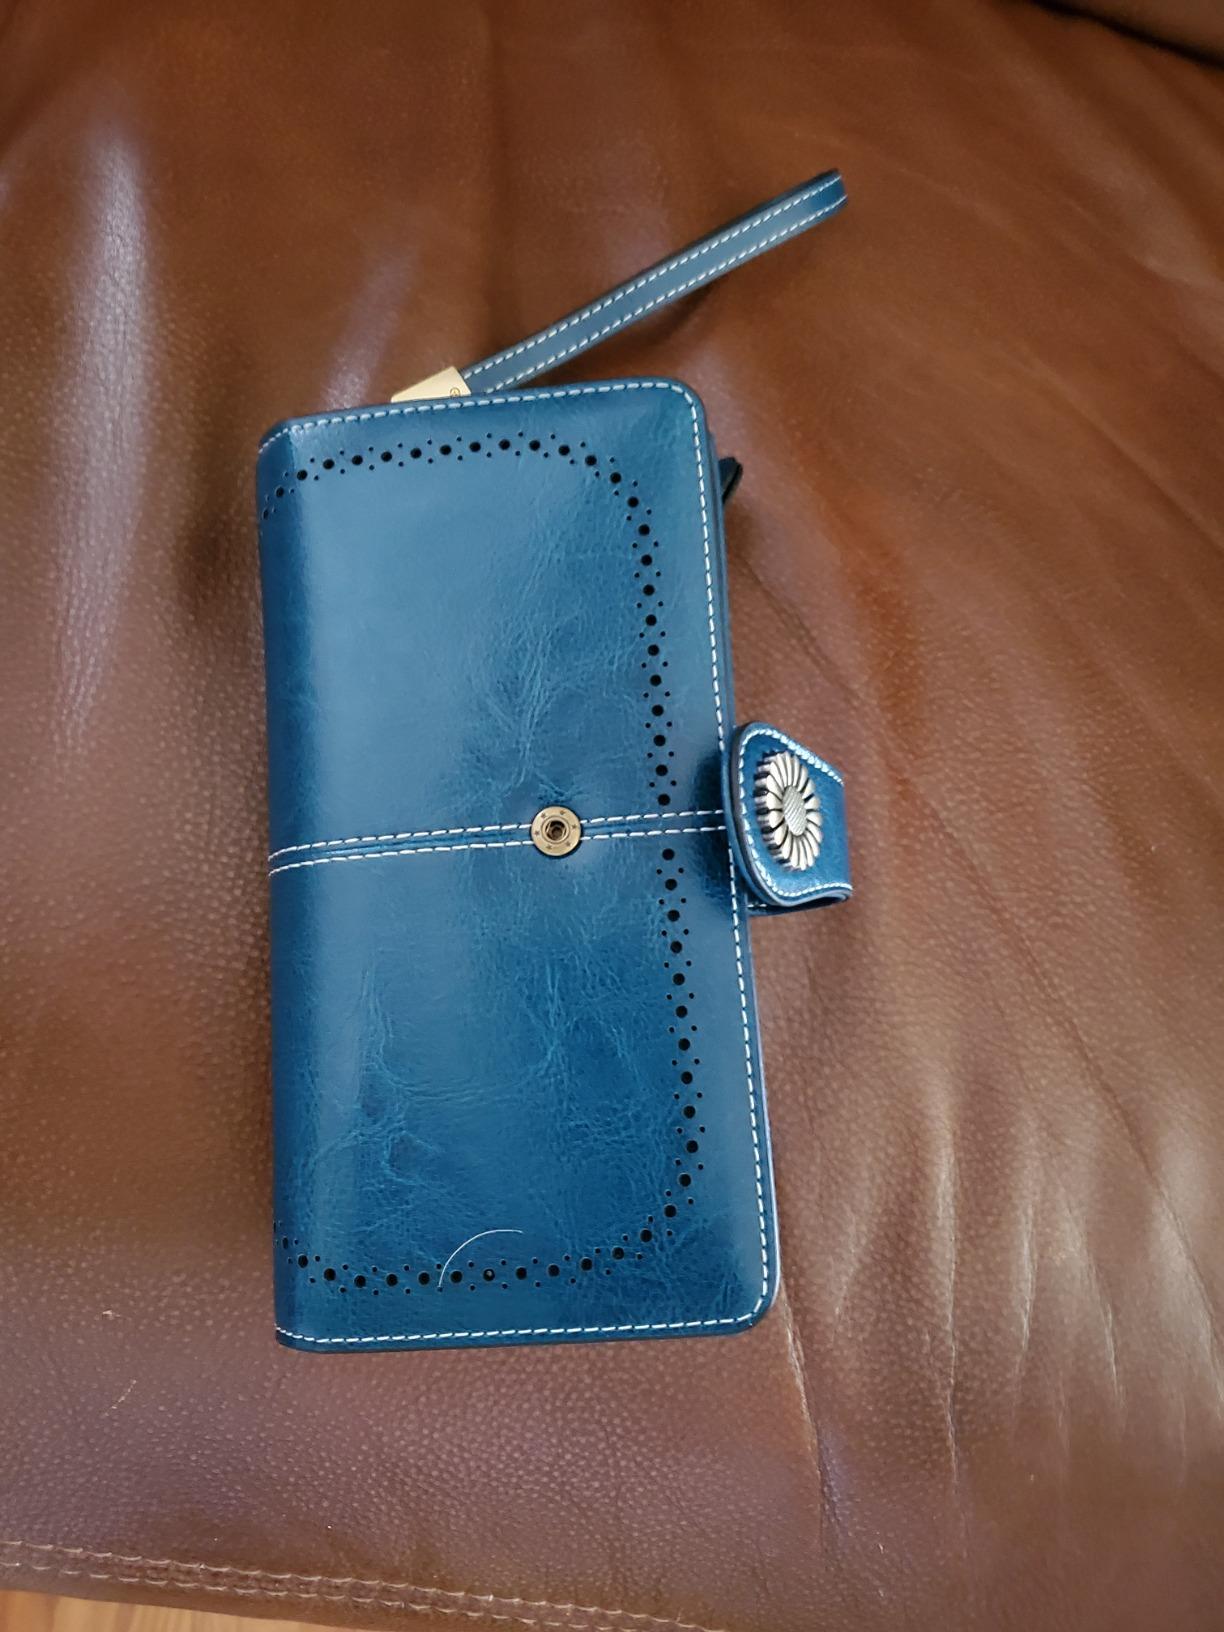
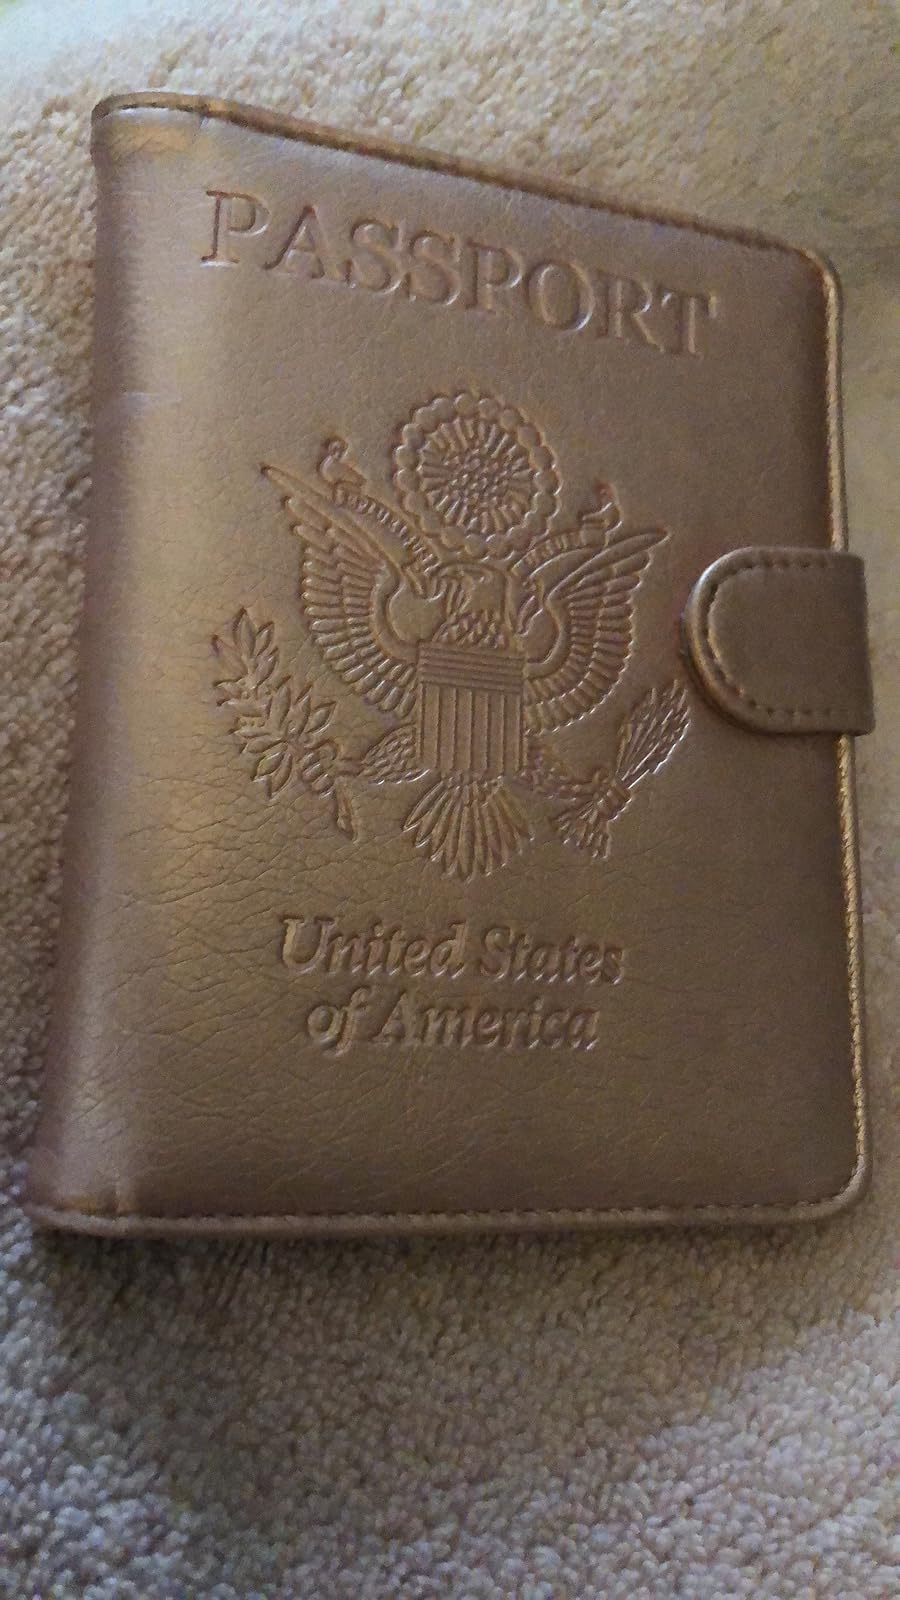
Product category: accessories_wallet
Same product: no